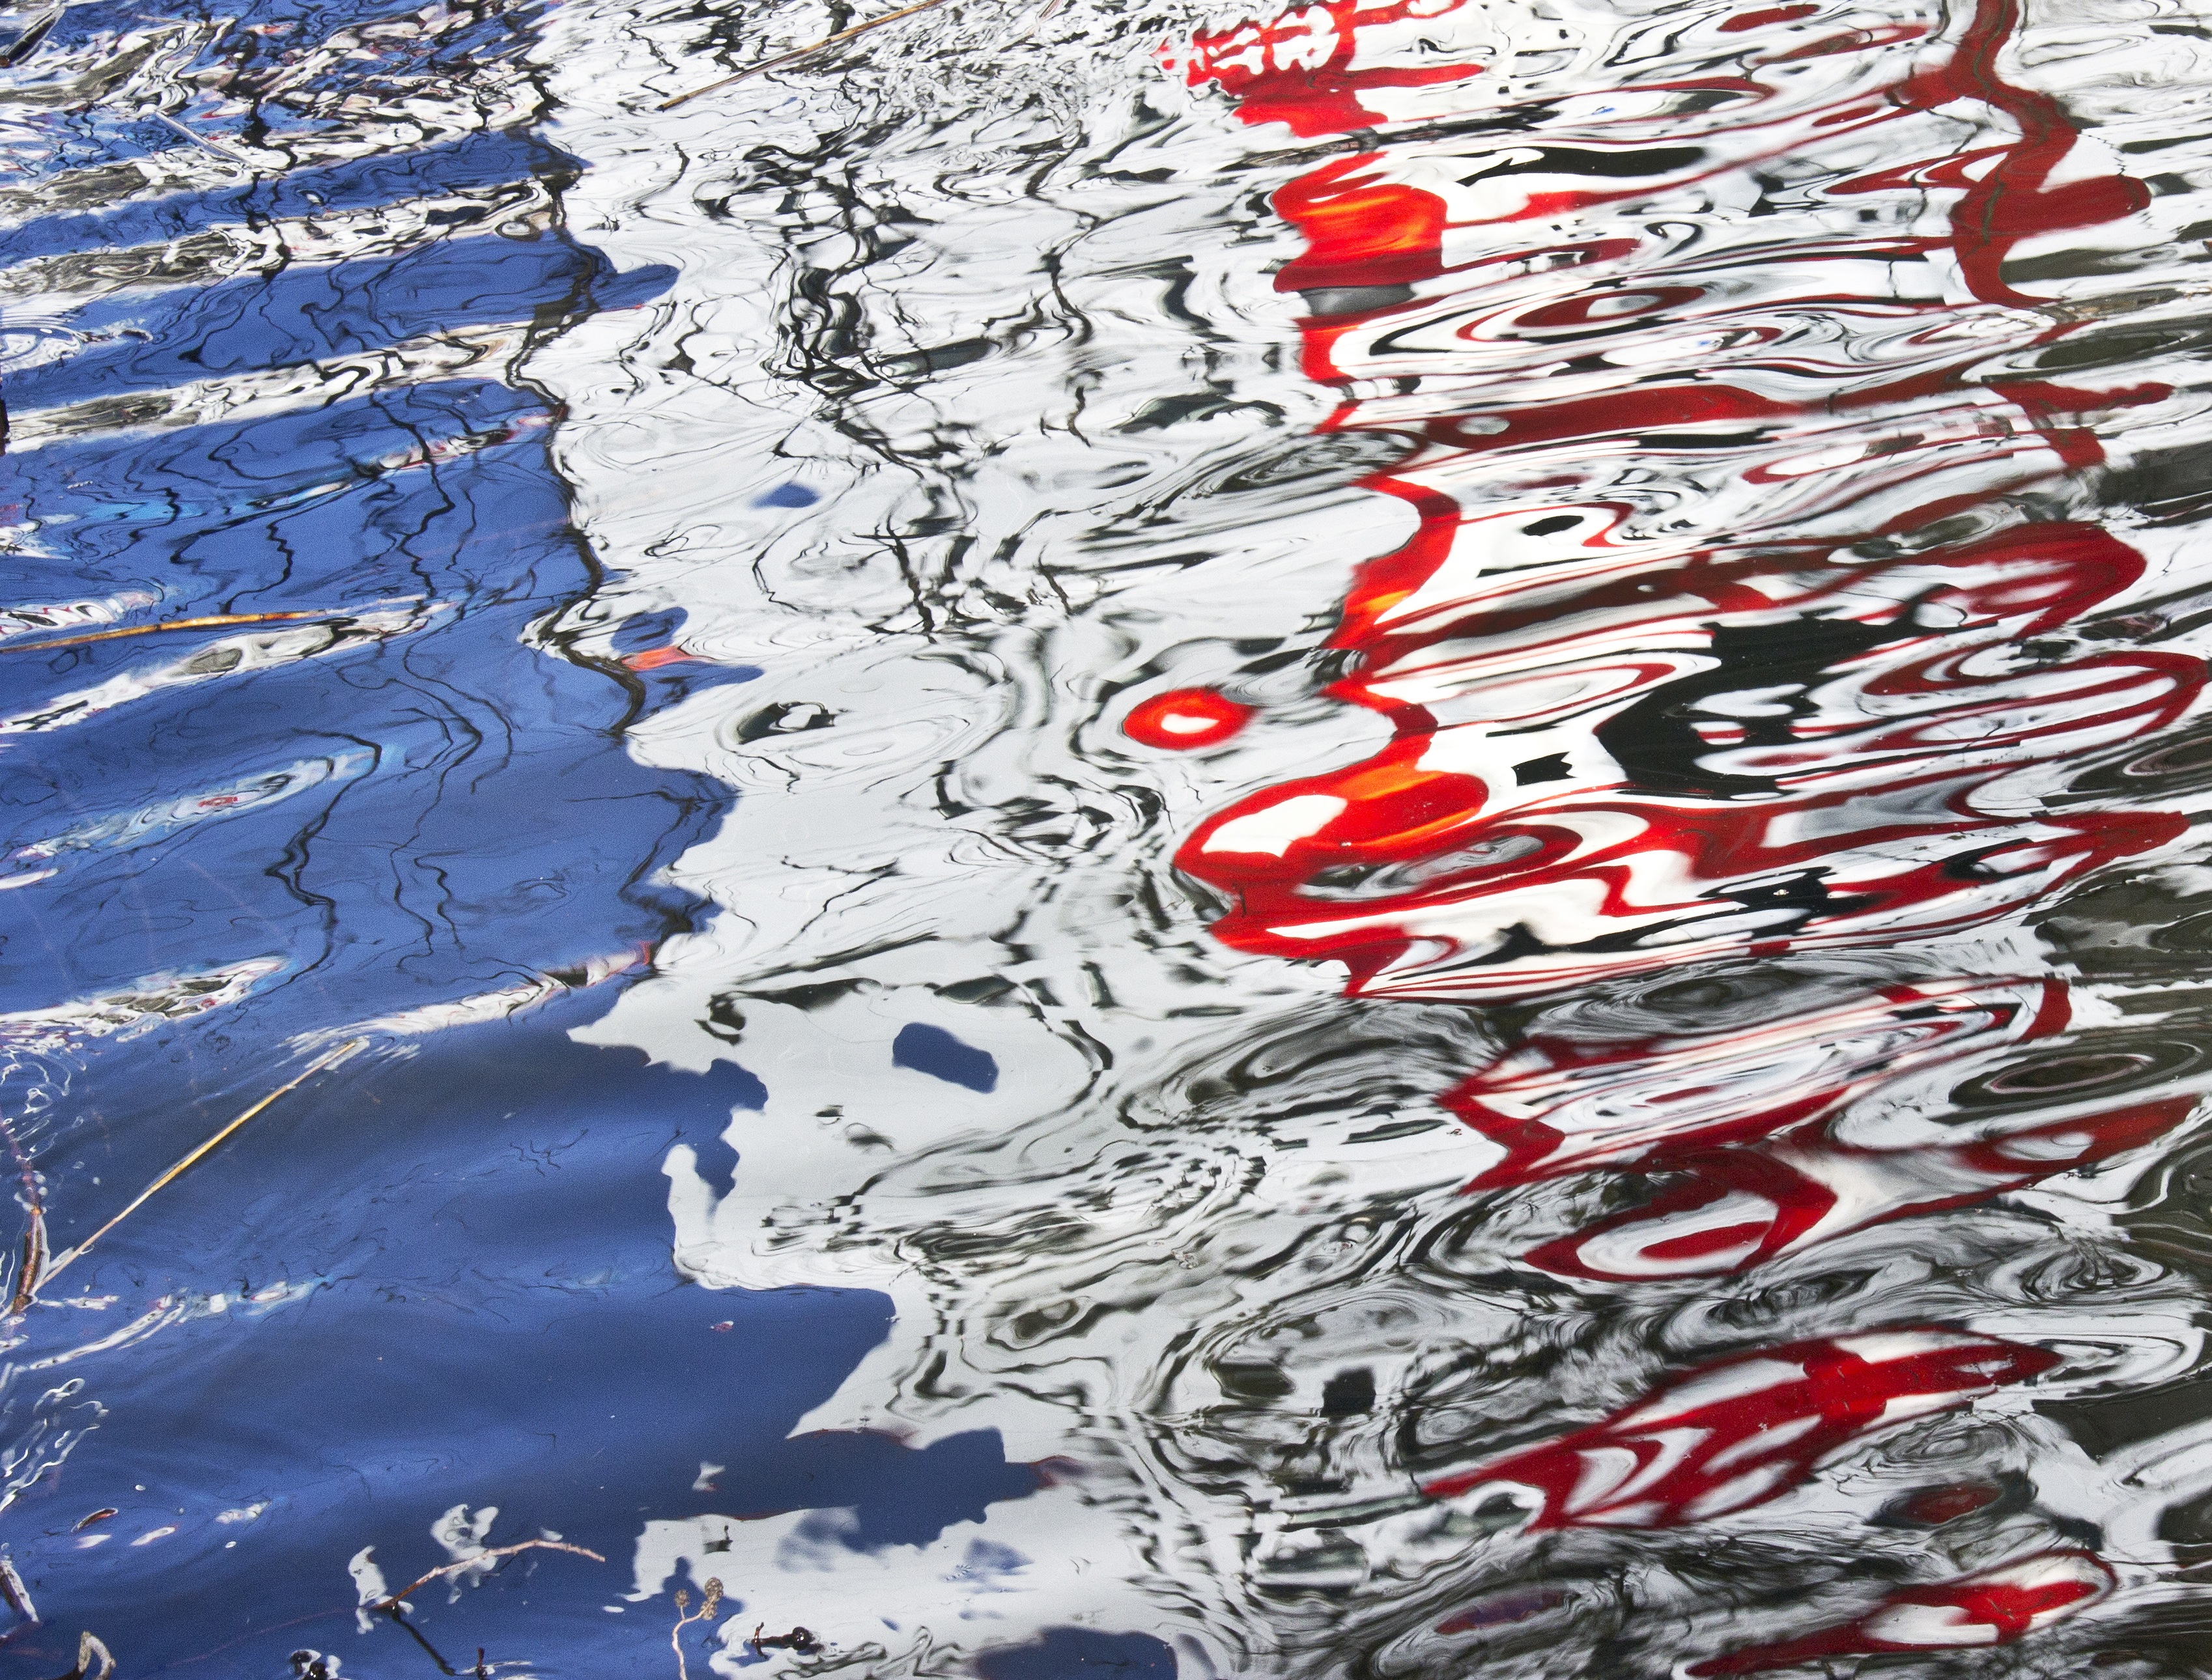
water, abstract, ice, pattern, reflection, blue, ripples, reflecting, geological phenomenon